History of Plasencia

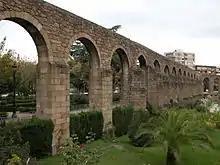
Plasencia Aqueduct, 16th century

Nevertheless, certain initiatives led to some economic growth, but they were not enough to pull the city out of stagnation. Among these initiatives are artistic manifestations, religious foundations, and maneuvers to gain more political power at the national level. The retable of the New Cathedral, a primordial work of the Spanish Baroque, dates from the 17th century. In the same century, smaller works were carried out, nowadays in different states of preservation: the hermitage of Santa Teresa in Dehesa de los Caballos, the hermitage of Santa Helena, also outside the walls, the Dean's House and the Royal Prison building, currently occupied by the "Ayuntamiento". The convents of the Discalced Carmelites, the convent of the Capuchins, and a school were also founded by the "chantre" (cathedral choirmaster).